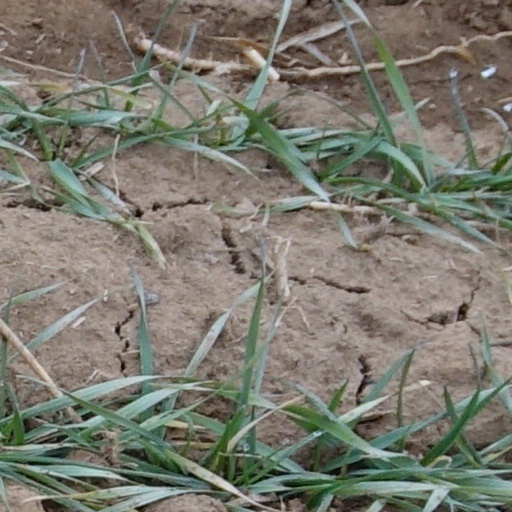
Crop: wheat